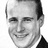
Emotion: happy